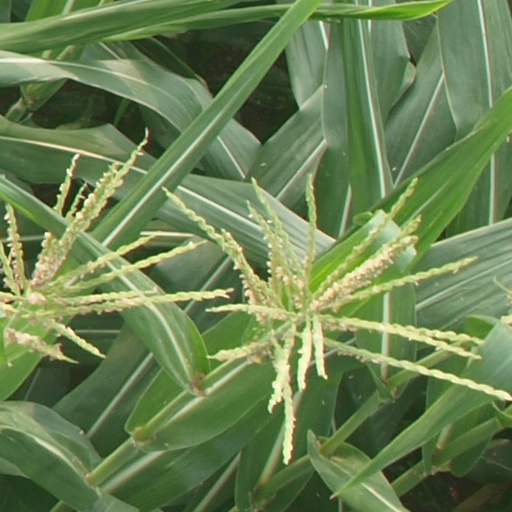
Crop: maize; corn